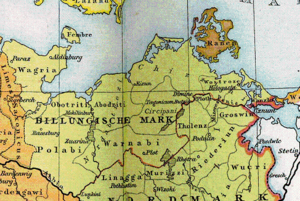
Polabere
Polabernes stammeområde ca. år 1000
Polaberne var et vestslavisk folk, der valg med i stammeforbundet obotritterne. Deres bosættelsesområde lå mellem Trave og Elben, og det omfattede omtrent det, der i dag er Kreis Herzogtum Lauenburg, Landkreis Nordwestmecklenburg, Landkreis Ludwigslust og det nedersachsiske Wendland øst for Lüneburg. Polabernes hovedborg var Ratzeburg.